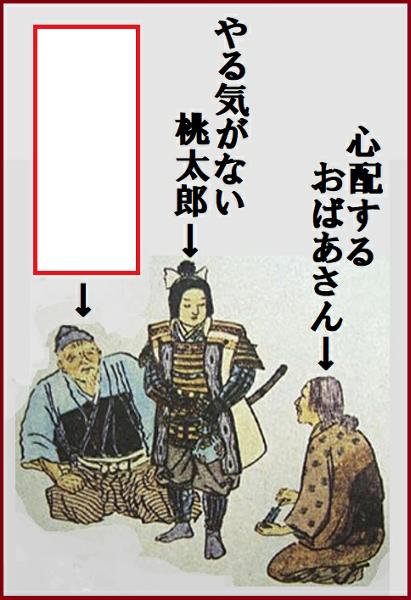
回答: きび団子が欲しいおじいさん